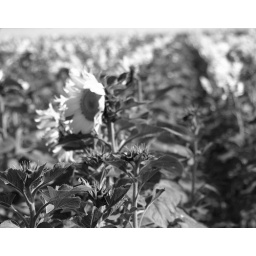
One of my favourite flowers...a field in Alentejo, painted in black and white